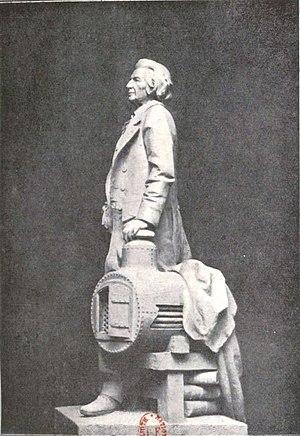
Statue de Marc Seguin (Gare de Lyon - 1903)
Marc Seguin, dit « Seguin Aîné », né le 20 avril 1786 à Annonay et mort dans la même ville le 24 février 1875, est un scientifique, inventeur, ingénieur et entrepreneur français.